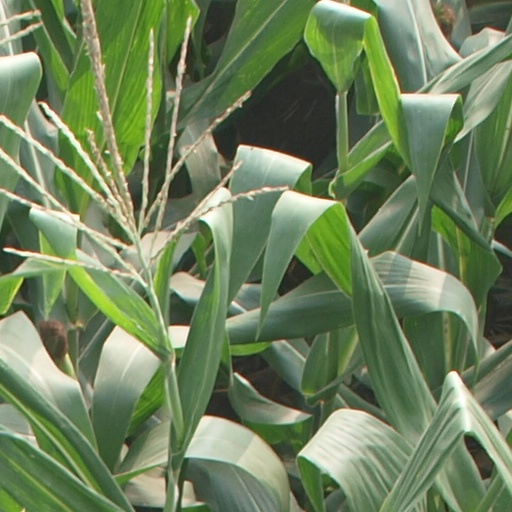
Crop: maize; corn